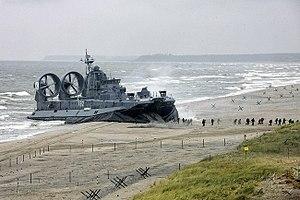
La classe Zoubr qui signifie en russe bison ou auroch, aussi identifié comme le projet 12322 et par son code OTAN : Pomornik, est une classe d'aéroglisseurs de conception soviétique ; c'est le plus grand à usage militaire au monde.